Vincent Kipsang Rono

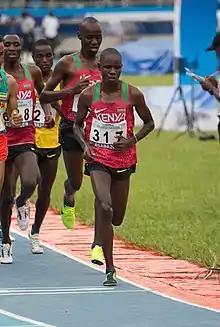
Vincent Kipsang Rono at the 2018 African Championships.

For most of his career during 2010 to 2016, he served as a pacemaker on the IAAF Diamond League and European track circuit. He won his first road race at the Le Lion Half Marathon in France in 2015. Rono acted as pacemaker at the Frankfurt Marathon in 2016. He begin to pick up his own racing career in earnest from the 2017 season onwards.